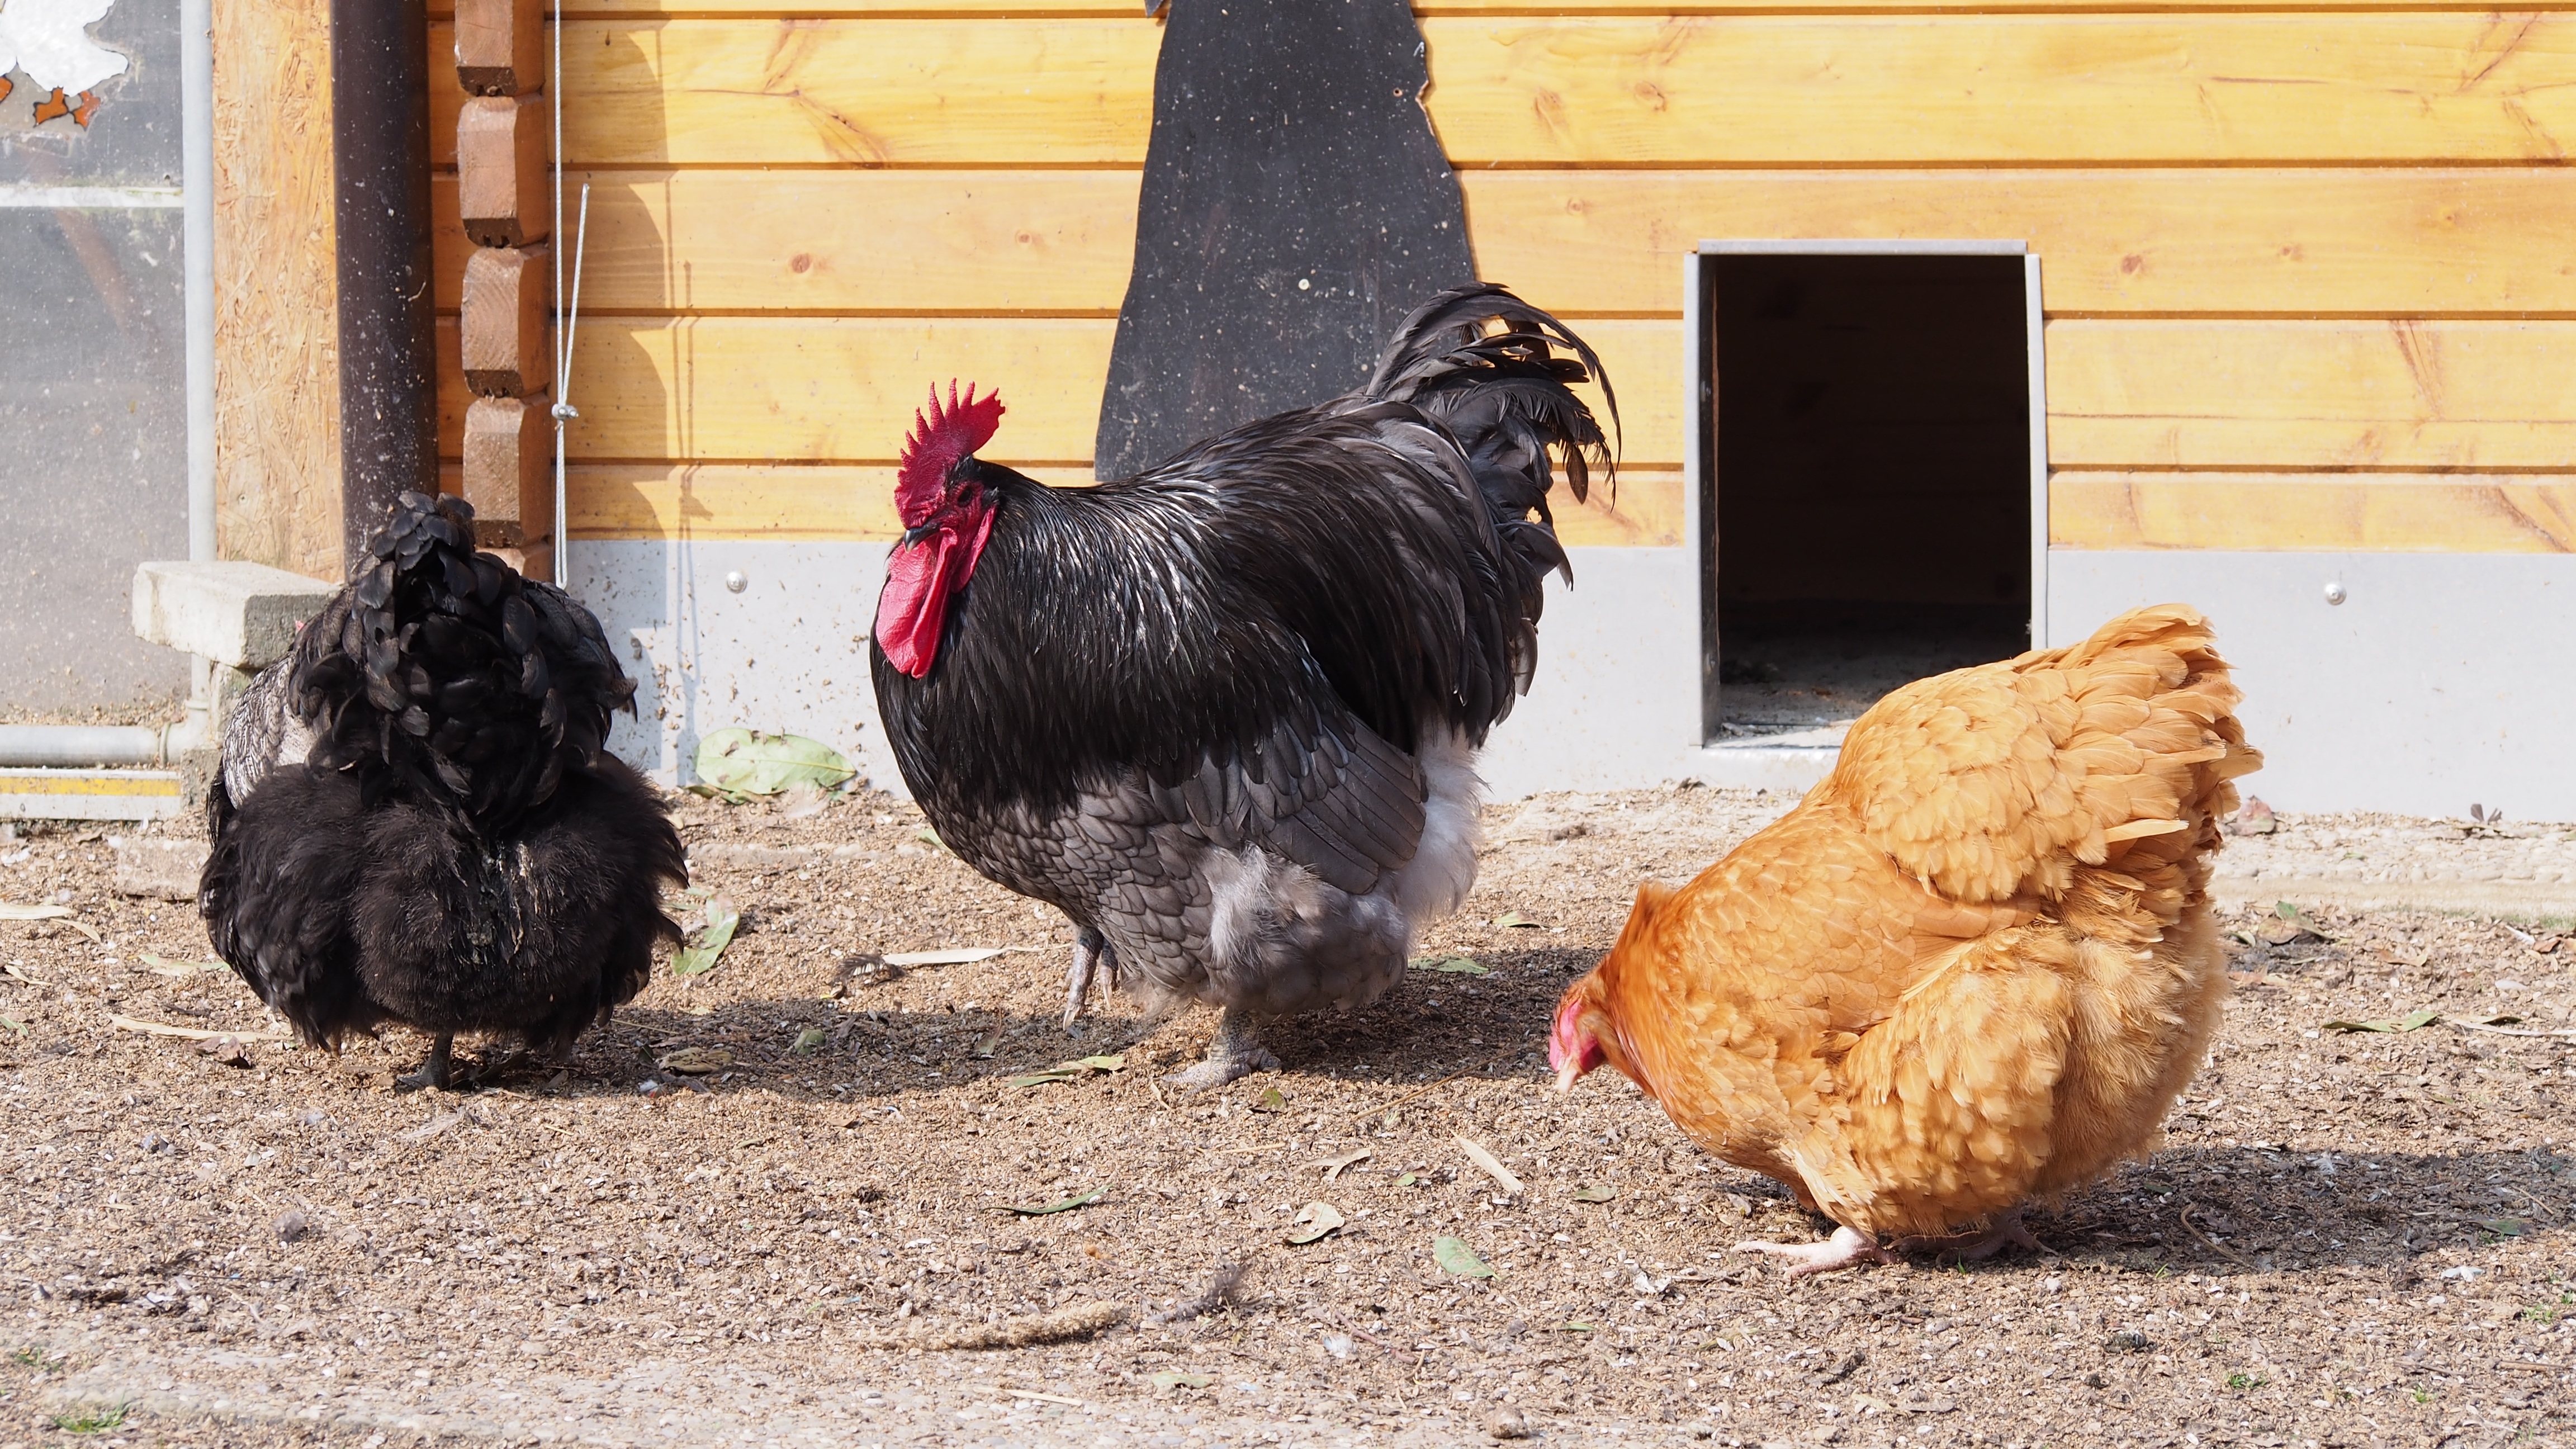
bird, farm, chicken, fauna, rooster, peck, poultry, race, galliformes, vertebrate, hahn, chickens, phasianidae, gockel, orpington